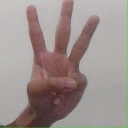
अक्षर: व